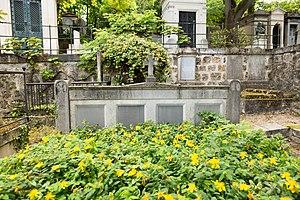
Constantin Gravier, comte de Vergennes et de Toulongeon, baron d'Uchon, né le 1ᵉʳ novembre 1761 à Constantinople, mort le 12 septembre 1832 à Sablonville, est un général et diplomate français.